Carlos Diaz (catcher)

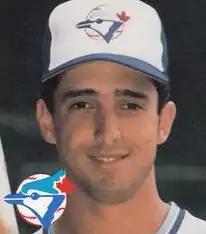
Diaz in 1988

Carlos Francisco Diaz (born December 24, 1964) is an American former Major League Baseball catcher. Diaz played for the Toronto Blue Jays in . He batted and threw right-handed.